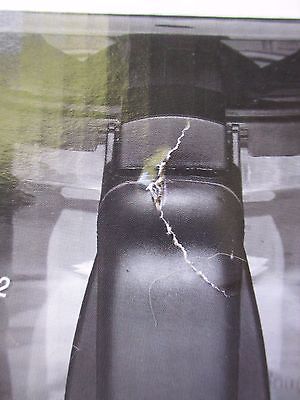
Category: coffee maker